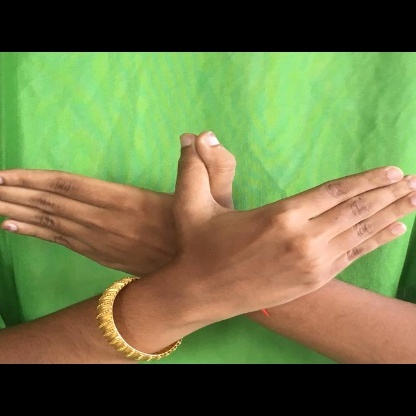
Mudra: Garuda